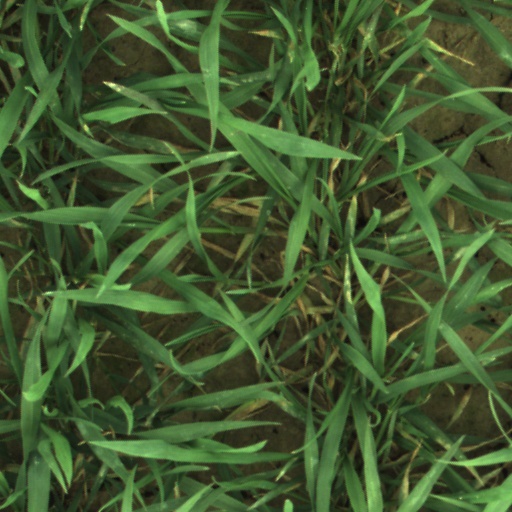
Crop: wheat